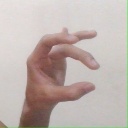
अक्षर: ओ